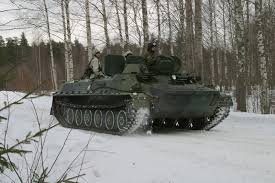
Label: MT_LB